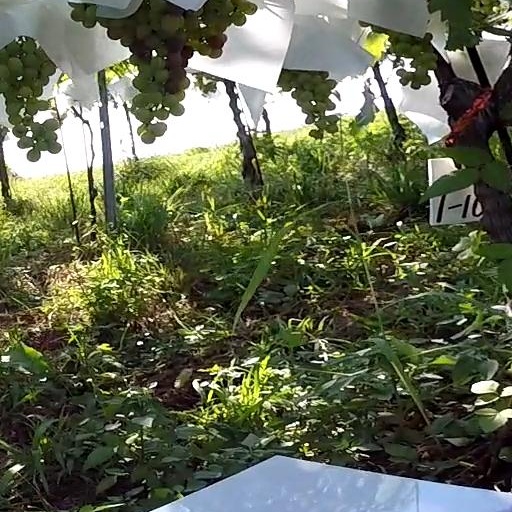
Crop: grape